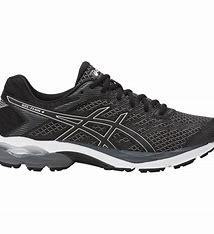
Brand: Asics
Model: Gel Flux 4